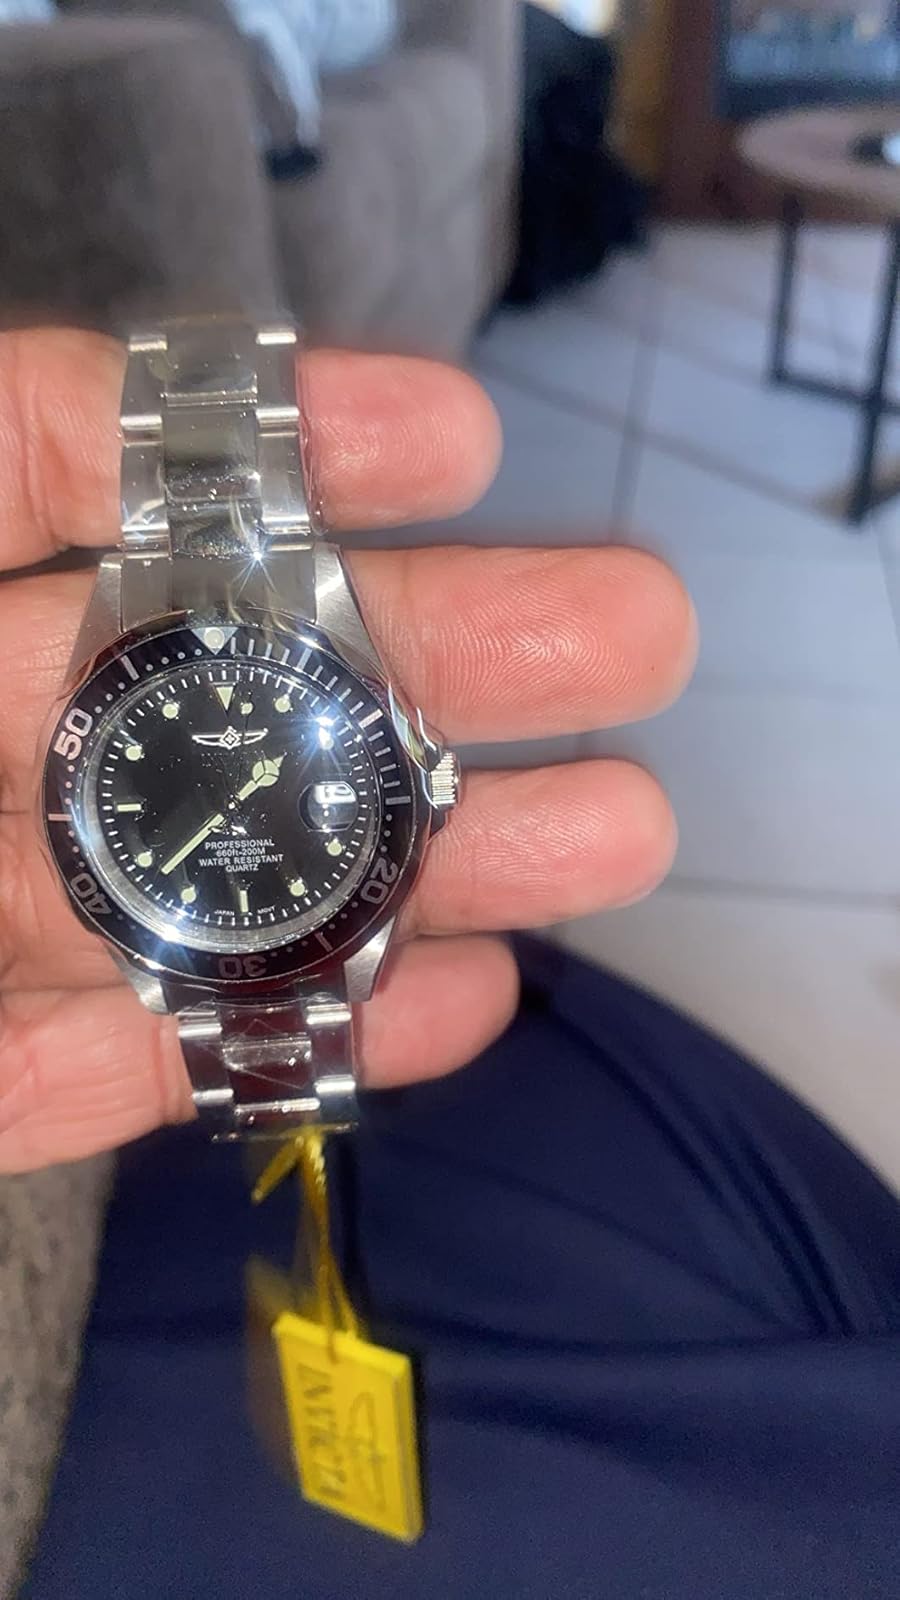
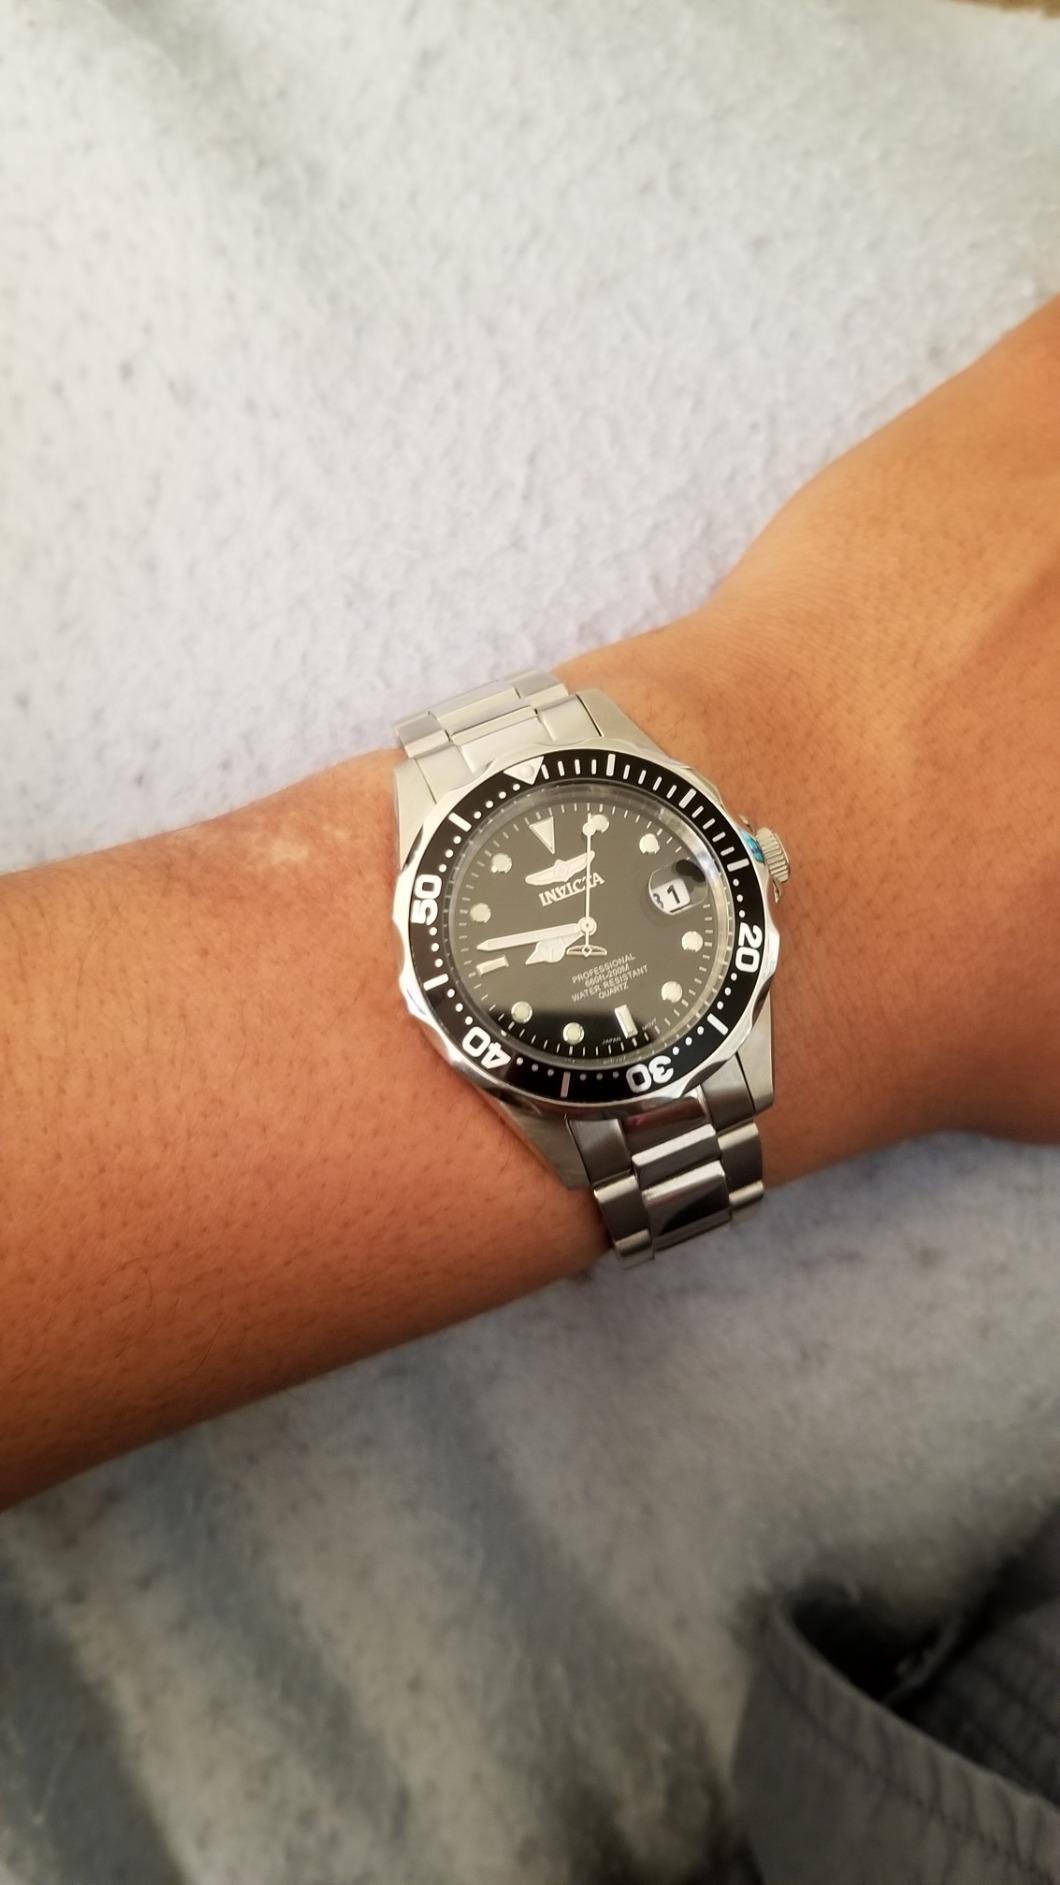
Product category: accessories_watch
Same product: yes